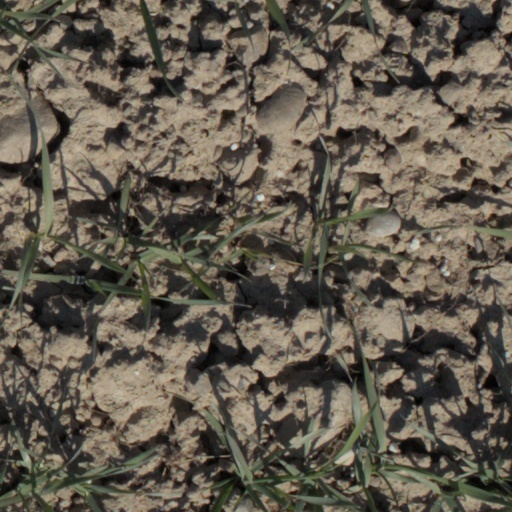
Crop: wheat